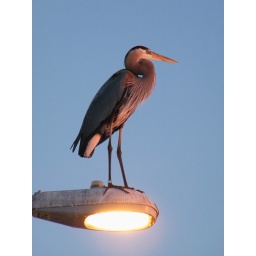
great blue heron perched above sodium lamp